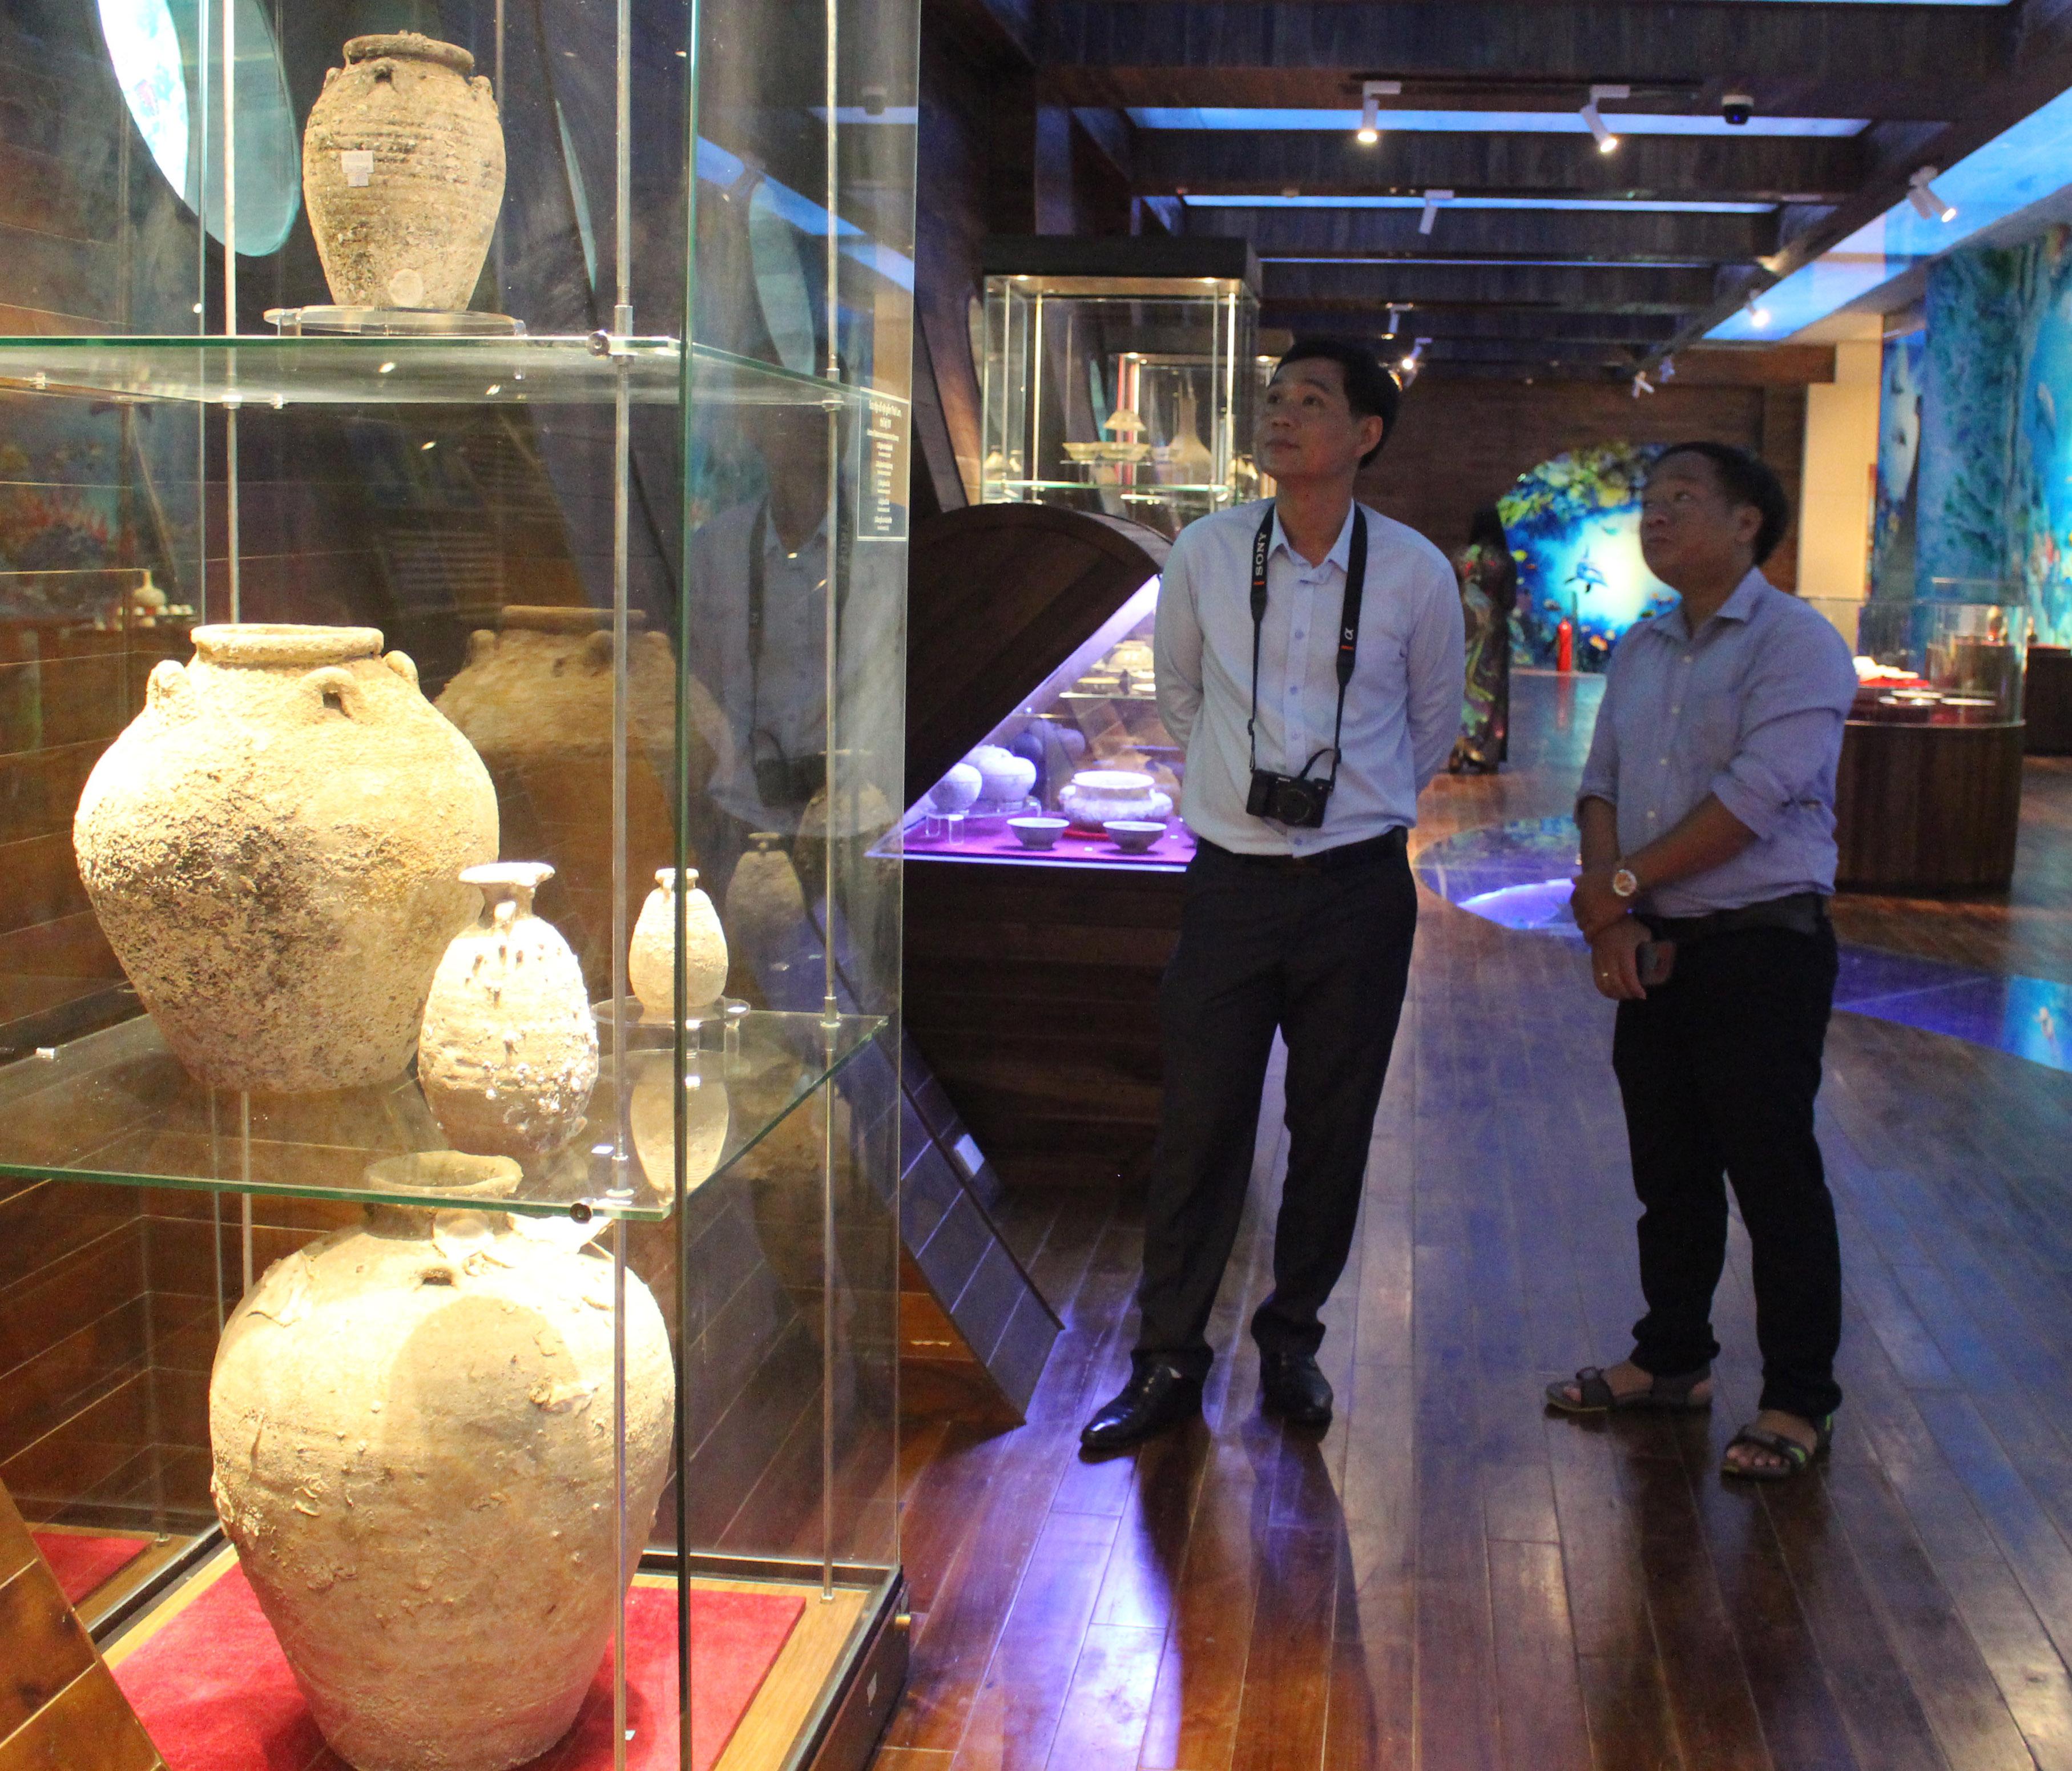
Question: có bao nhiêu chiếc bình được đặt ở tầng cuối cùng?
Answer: có một chiếc bình được đặt ở tầng cuối cùng